Alenka Bratušek

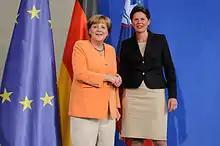
Bratušek with German Chancellor Angela Merkel at Berlin on 12 July 2013

In seeking to avoid a financial bailout her government won a vote of confidence by 50 to 31 on 15 November.